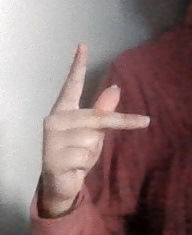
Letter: dha